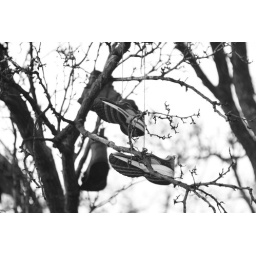
These shoes seem more heartbreaking in black and white. Just shoes hanging in a tree outside of my parents house in Baltimore.